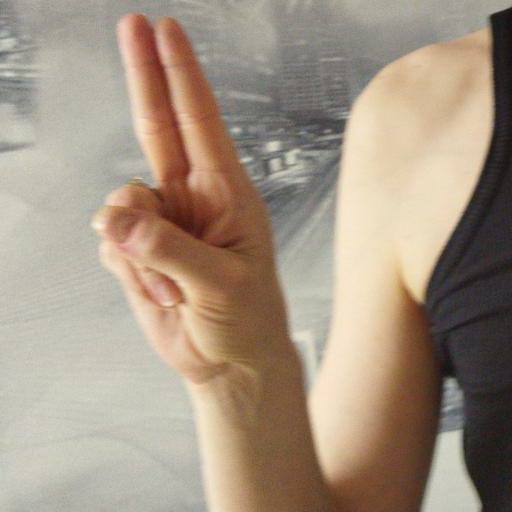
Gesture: two_up